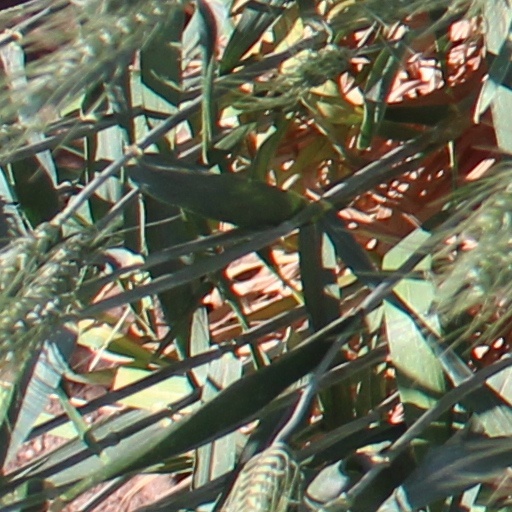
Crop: wheat